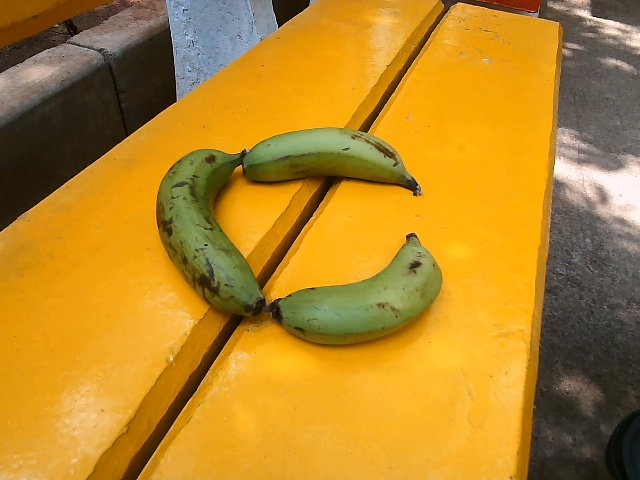
Label: Raw_Banana